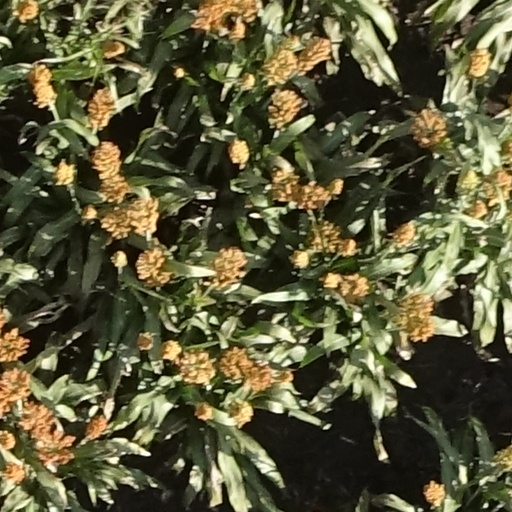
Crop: sorghum